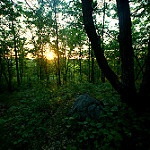
Label: forest